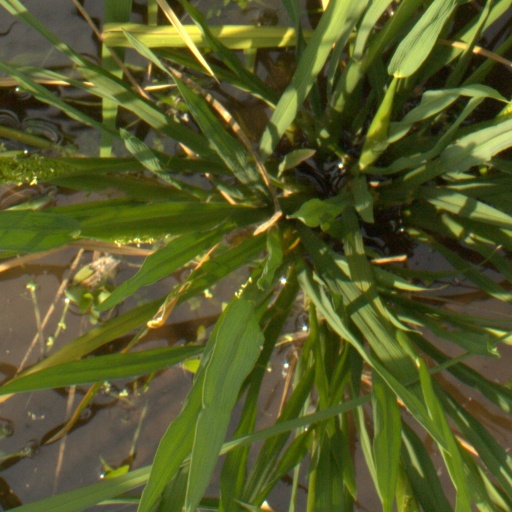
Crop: rice